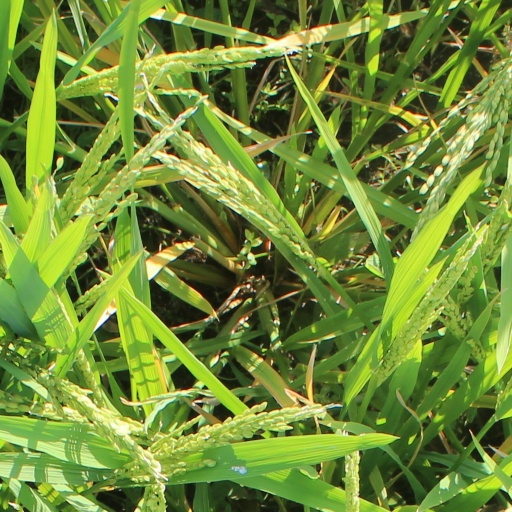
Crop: rice